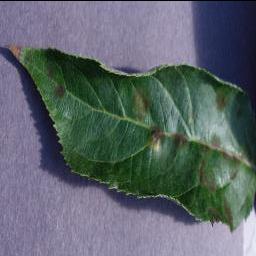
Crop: apple
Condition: scab